Khabibulla Nizamov

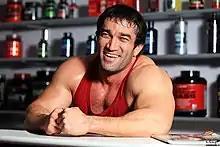

Khabibulla Nizamov (uzb. Xabibulla Nizamov Xamidullayevich born 1 September 1978) is an Uzbek professional bodybuilder, mas wrestling athlete and actor. He is the President of Bodybuilding and Fitness Federation of Tashkent, honoured worker of UzFBF and a multiple medallist in national and international bodybuilding competitions.